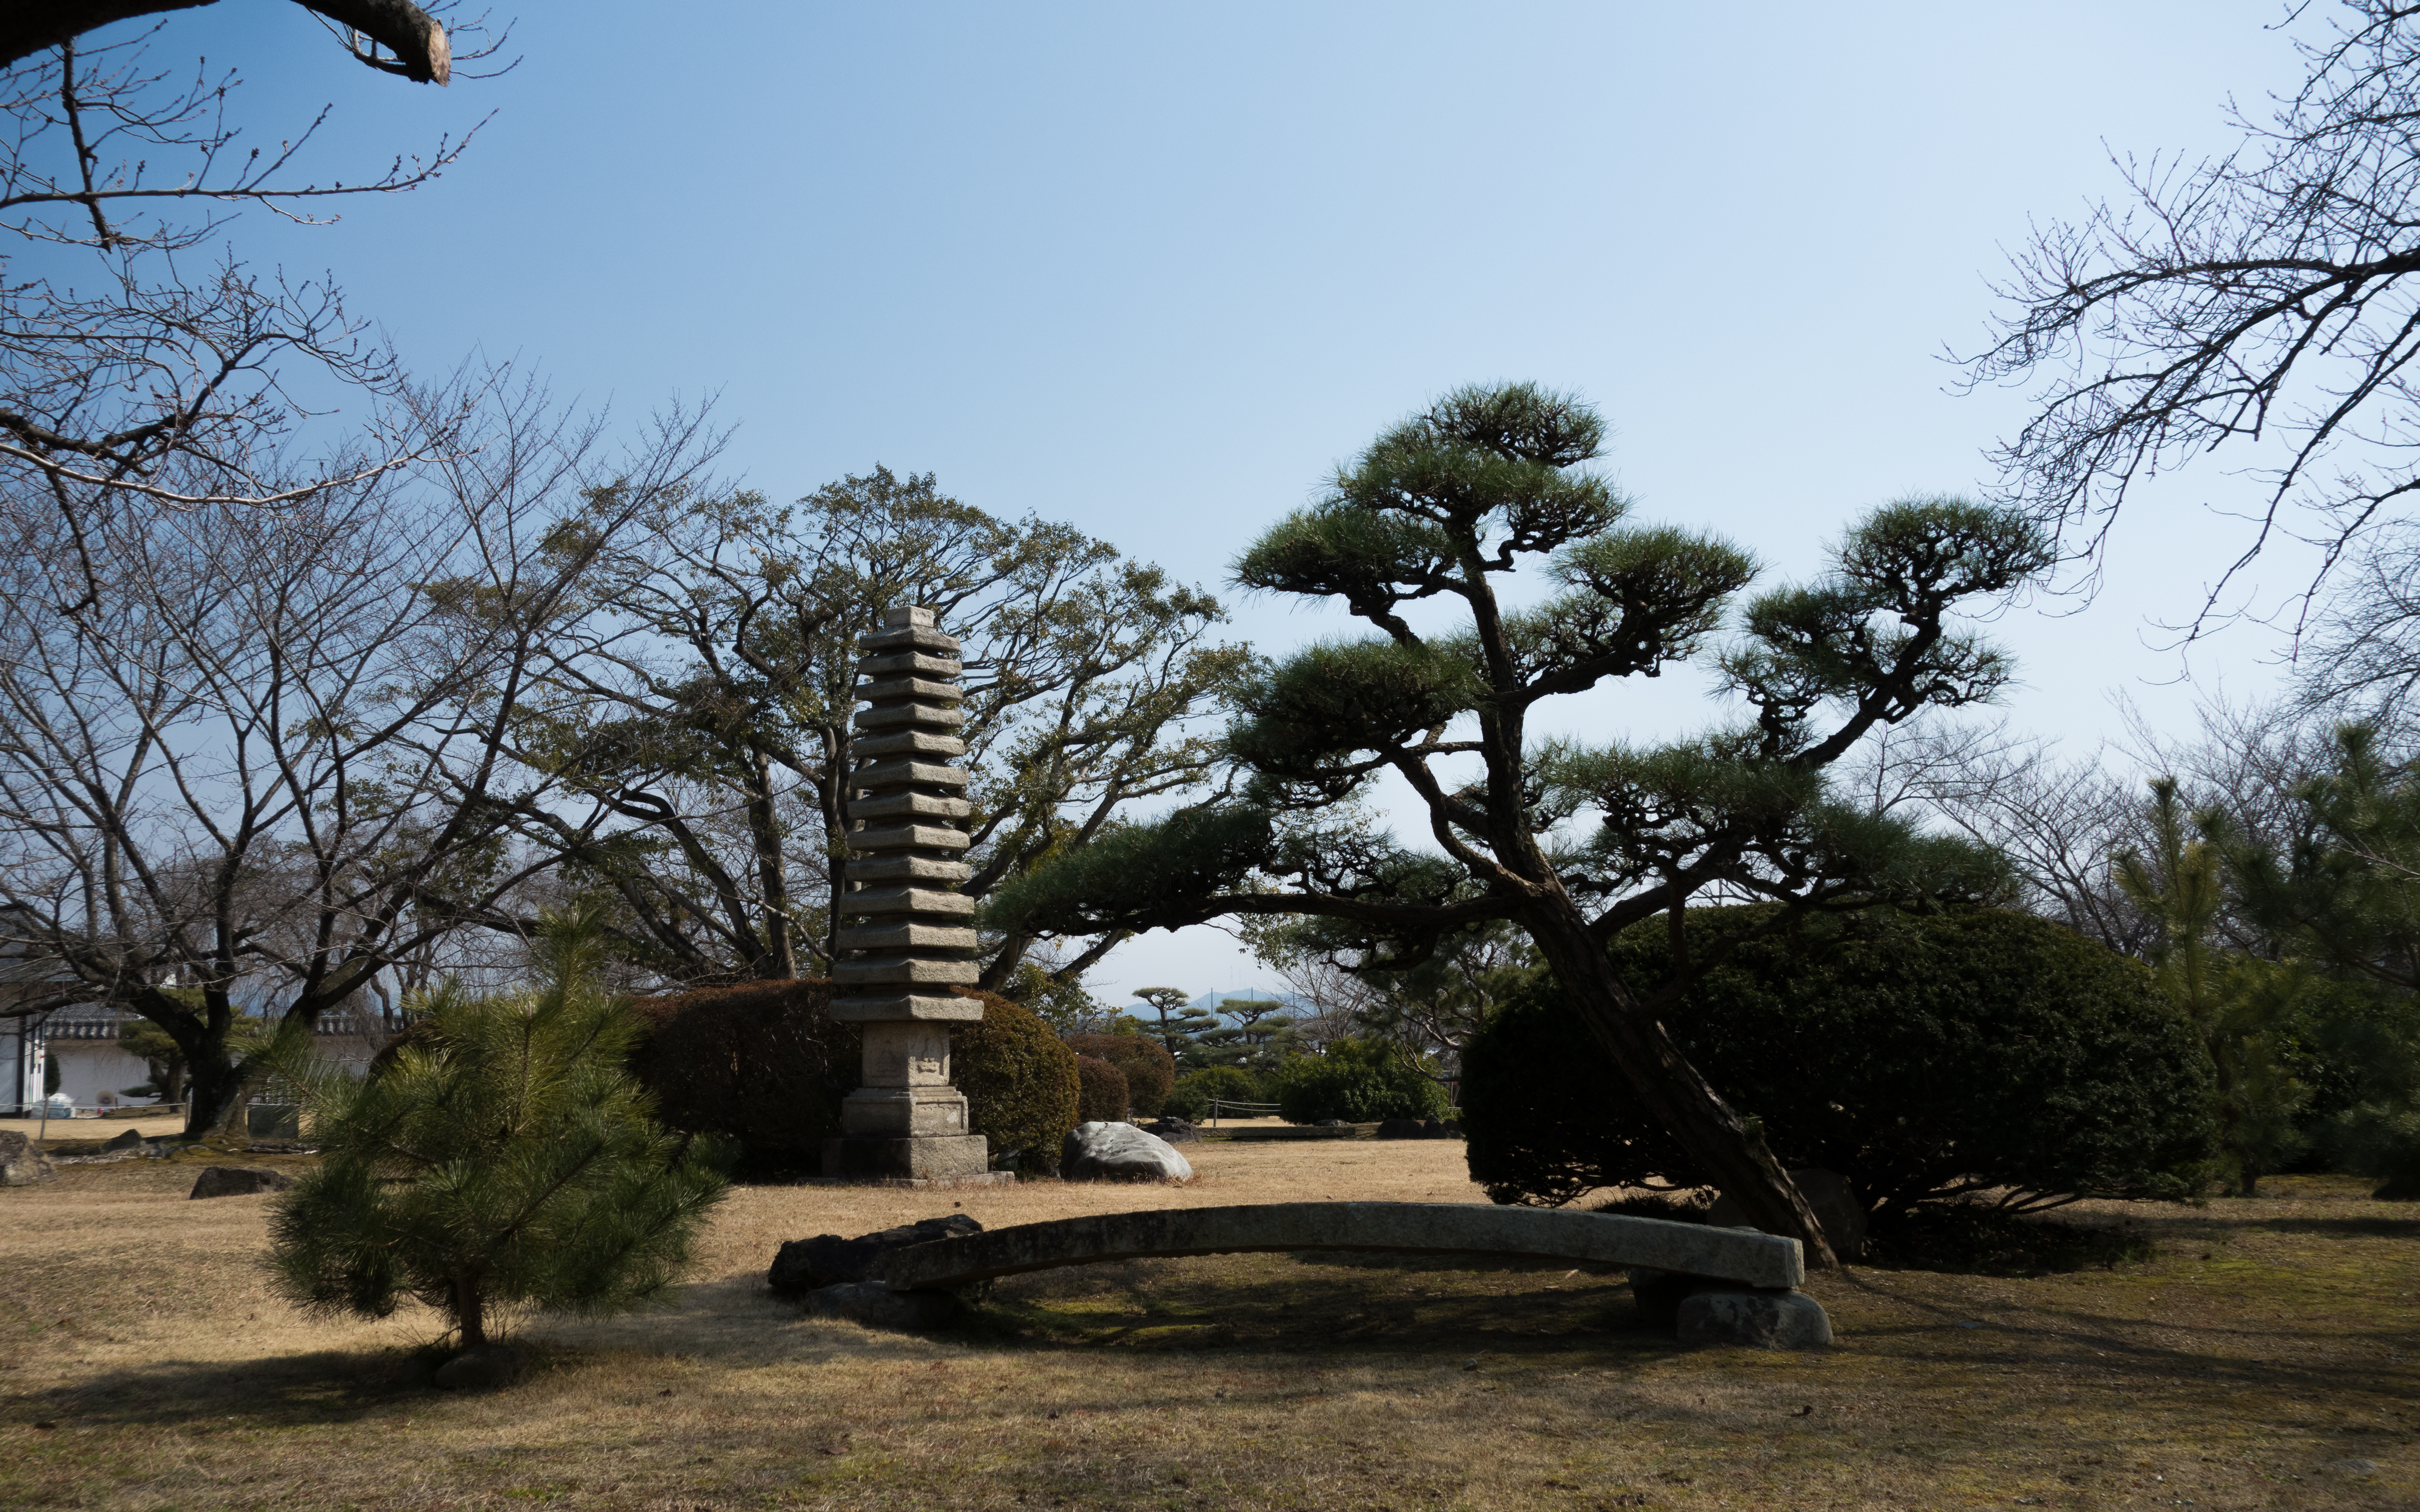
tree, branch, plant, flower, botany, garden, 2013, japon, himeji, hy go, h ronblanc, woody plant, land plant, arecales